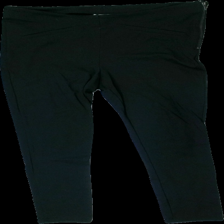
View: front
Type: Trousers
Category: Ladies
Brand: Kappahl
Colors: Black
Material: 60% visc 40% nylon
Cut: Regular
Size: L
Season: All
Stains: Minor
Price range: <50
Recommended usage: Repair
Comment: dammiga